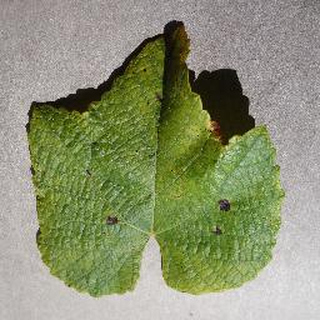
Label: grape_leaf_blight